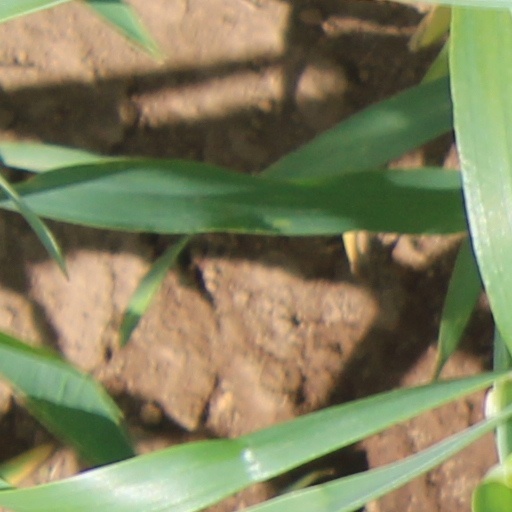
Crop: wheat